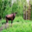
Label: deer